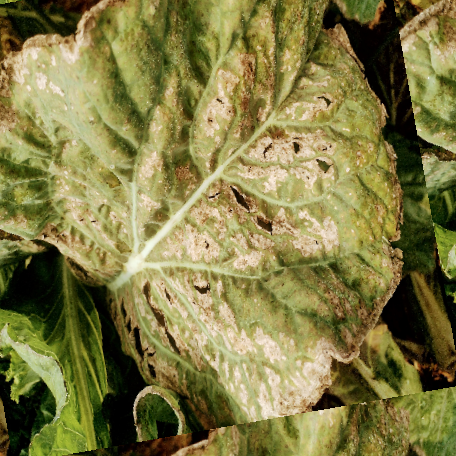
Label: Downy Mildew